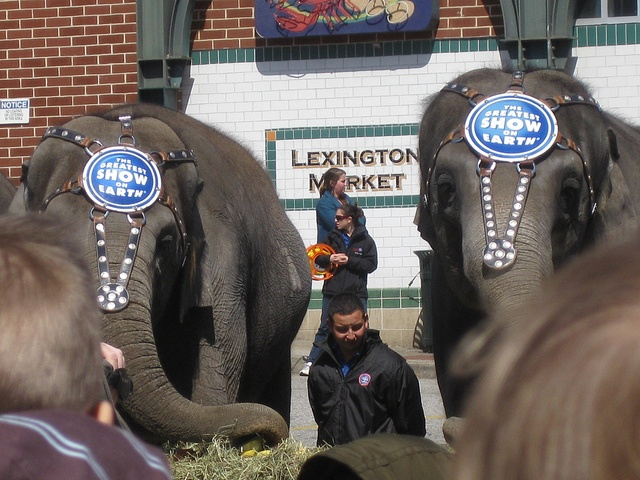
a man standing between two elephants with circus signs on their head
The elephants are advertising the "greatest show on earth."
A pair of elephants dressed for advertising an event.
Two elephants wearing decorations standing near a man.
a man stands between two big elephants